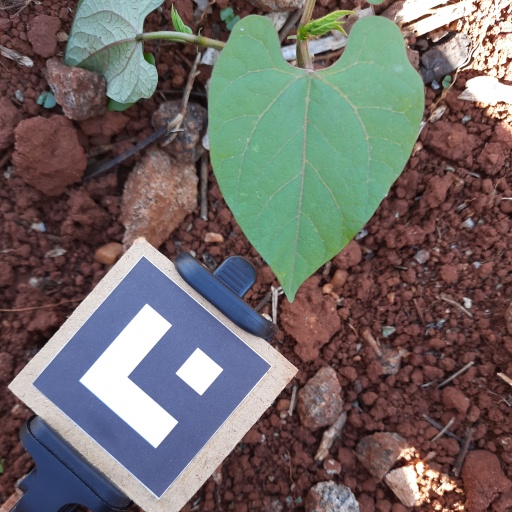
Observations: flat surface, no eating holes, under shade